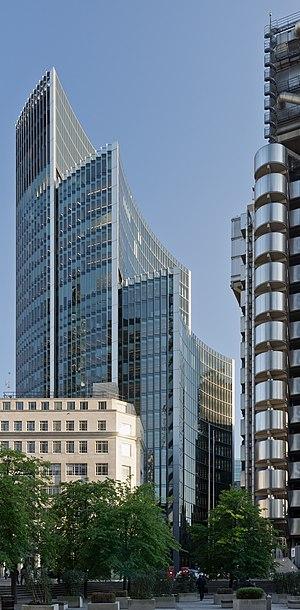
Willis est une compagnie internationale d'assurance dont le siège se trouve dans l'immeuble Willis à Londres. Elle possède plus de 400 agences dans 120 pays et compte environ 17 000 employés.
Le Willis Building est un gratte-ciel de bureaux situé dans le quartier d'affaires de La City, à Londres. L'adresse du bâtiment est 51, Lime Street.